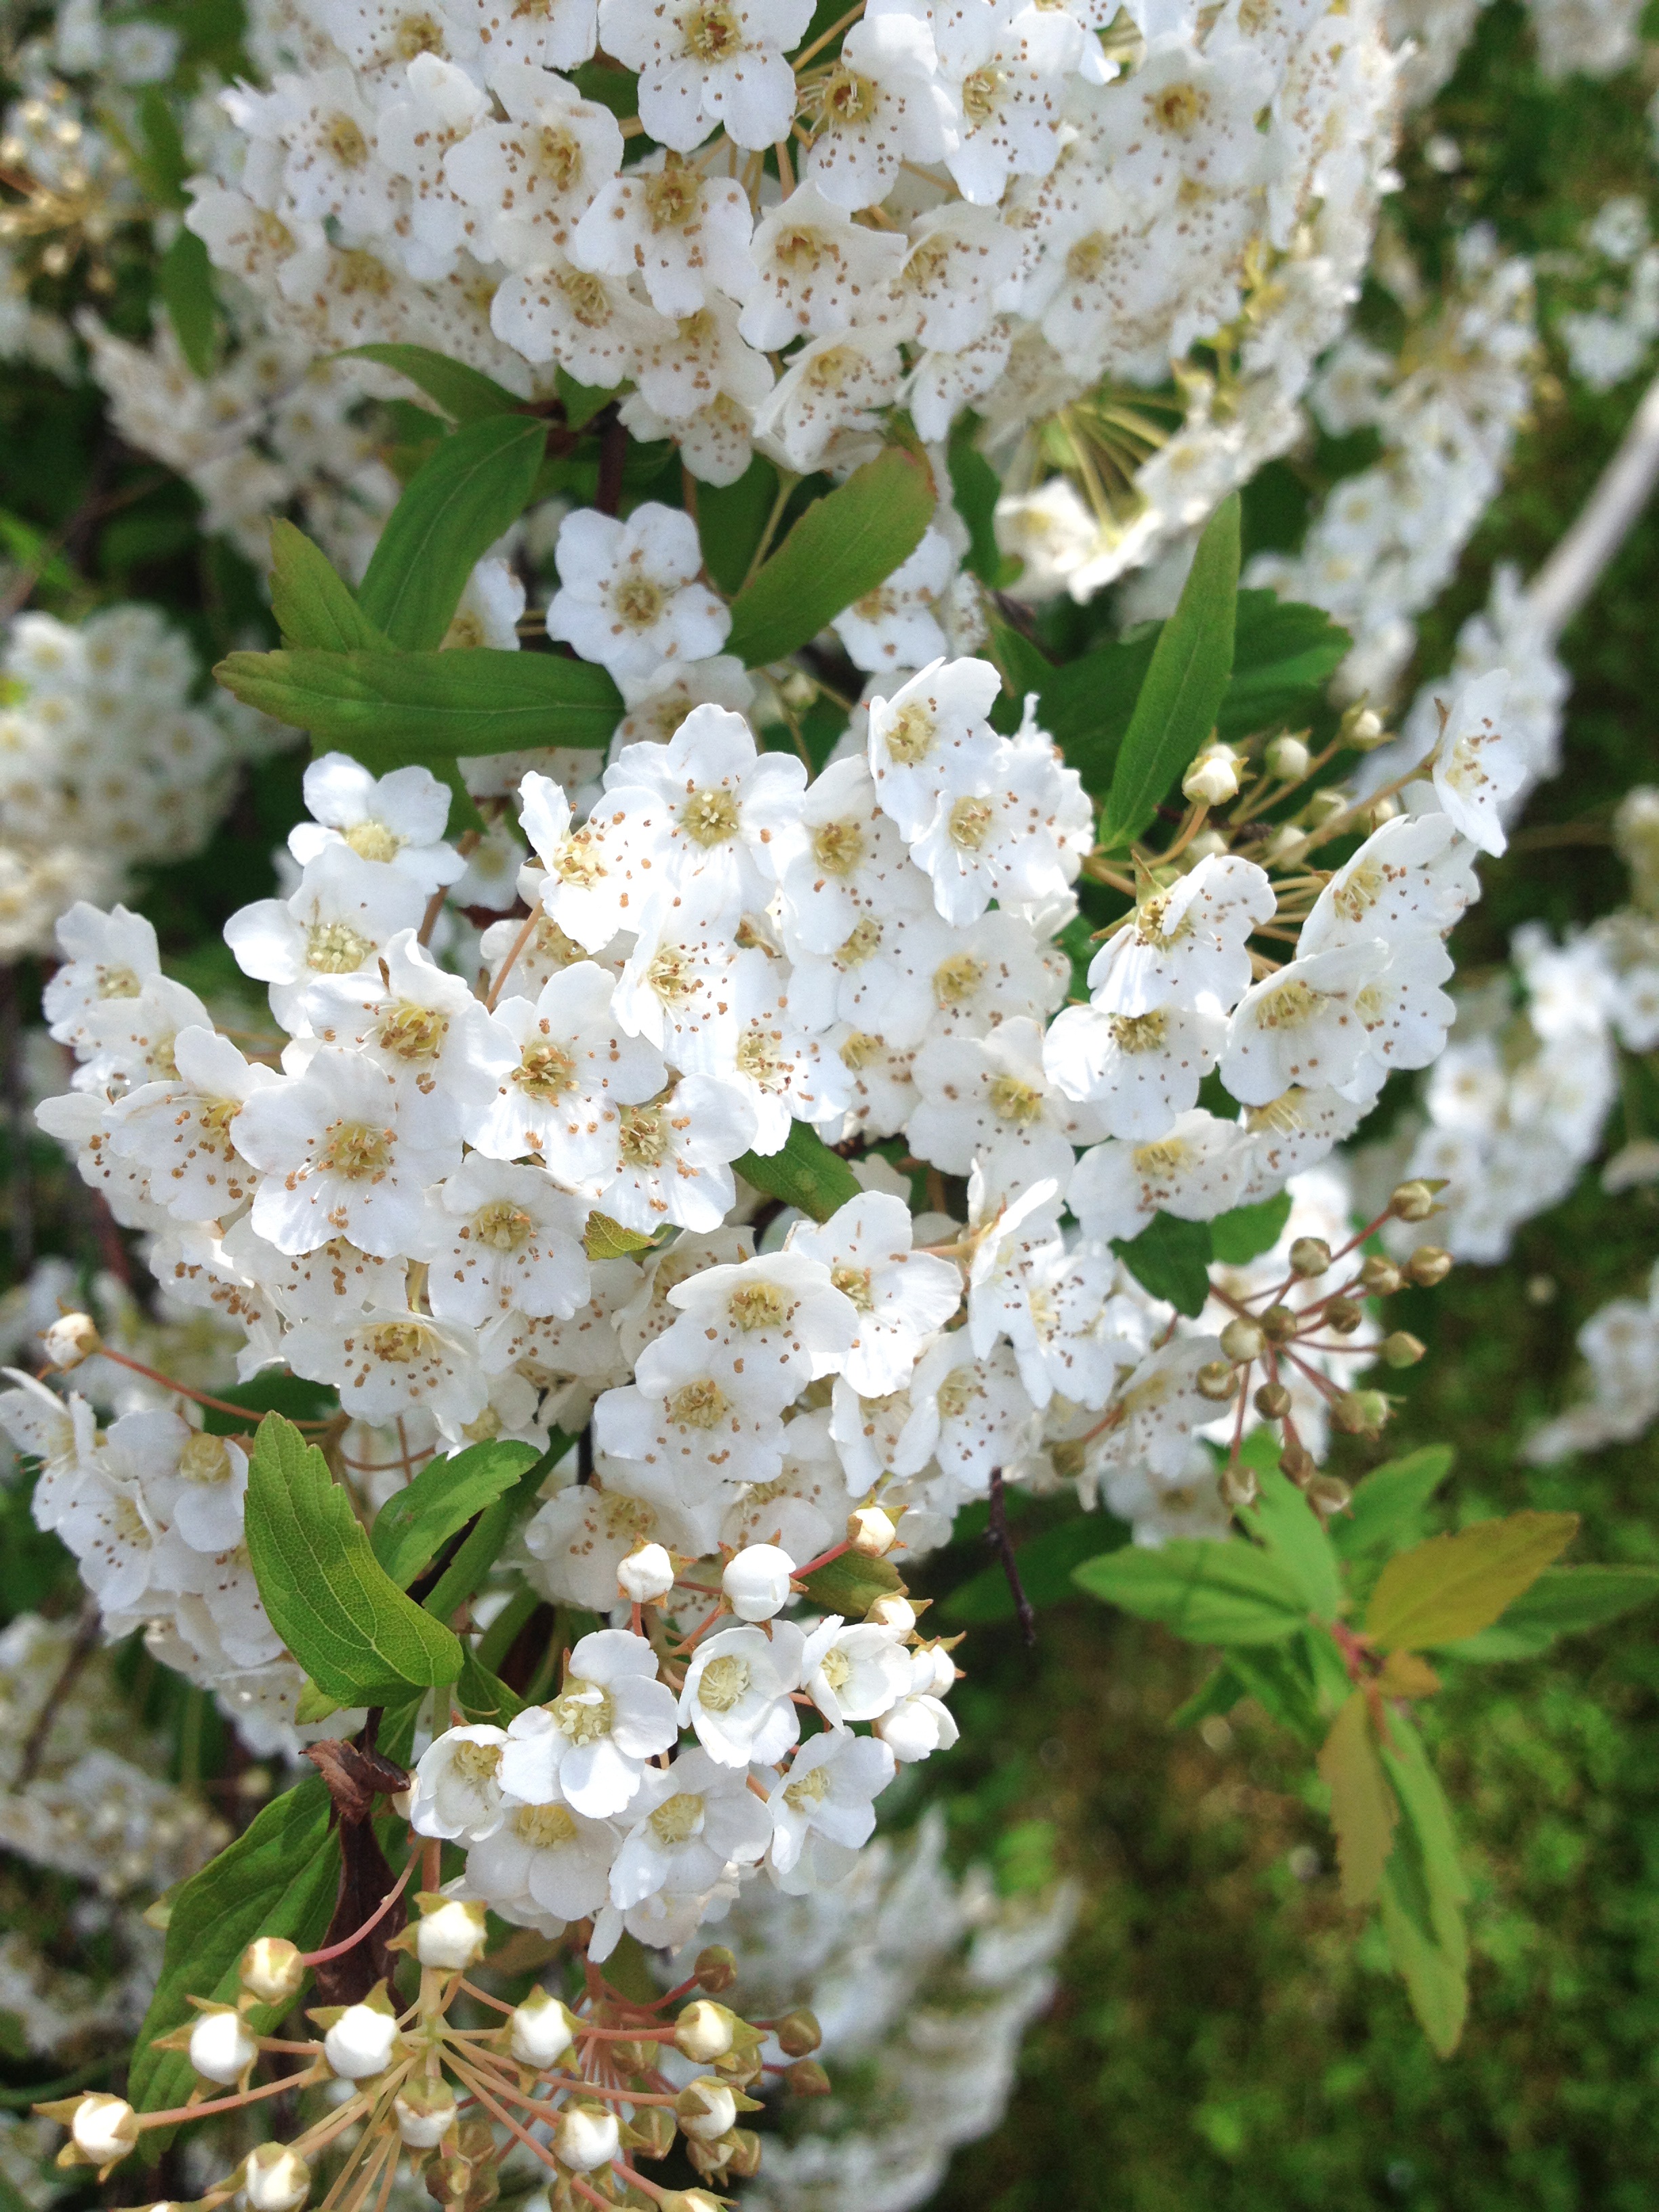
landscape, nature, branch, blossom, plant, white, flower, purple, food, green, produce, macro, botany, blue, pink, flora, flowers, geranium, gum, shrub, viburnum, beautiful, flower picture, pink flower, flowering plant, land plant